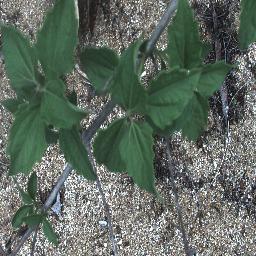
Label: siam_weed